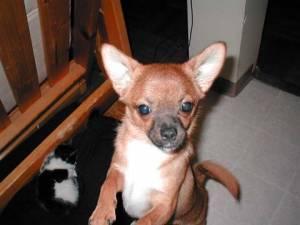
chihuahua